Karolina Lanckorońska

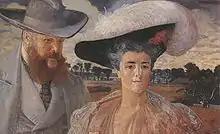
Lanckorońska's parents, by Jacek Malczewski

Reared and educated in Vienna (capital of the Austro-Hungarian Empire, of which much of partitioned Poland was a part), where she attended university. She lived at her family's palace, the Palais Lanckoroński. After Poland regained independence in 1918, Lanckorońska taught at Lwów University. She earned her Ph.D. in History of Art in 1934, habilitated in 1936 by Poland's Ministry of Education.